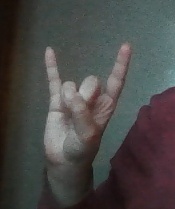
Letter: la